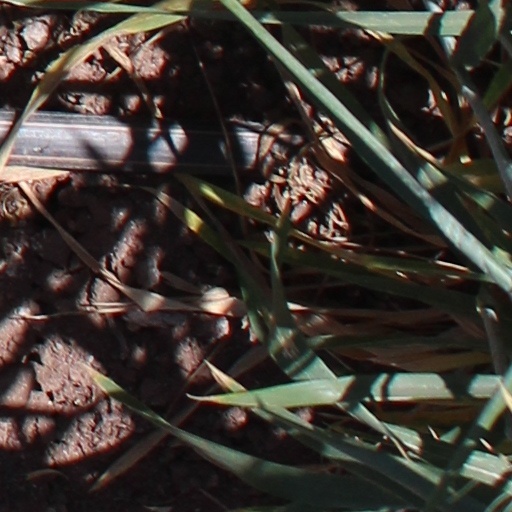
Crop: wheat